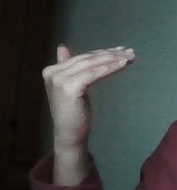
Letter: khaa